Taiwan Ocean Research Institute

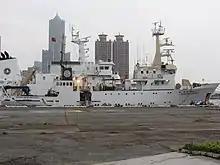
Ocean Researcher 1

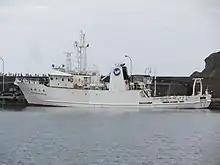
Ocean Researcher 2

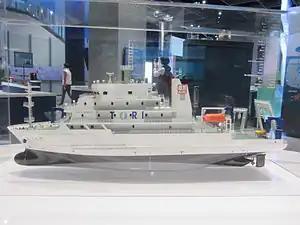
The Model of RV Ocean Researcher 5 Preserved in NMMST

In 2018 CSBC Corporation, Taiwan held a steel cutting ceremony for the third of three new ocean research vessels for TORI. The vessels are intended to enhance Taiwan's whole-of-ocean observation capability. The three vessels, one 1000-ton and two 500-ton, are expected to be delivered in June 2019.